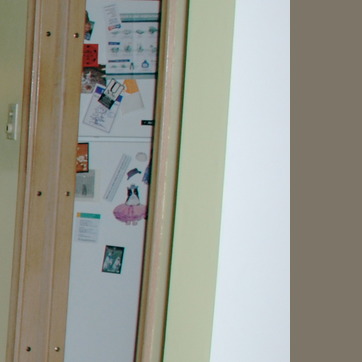
Material: painted